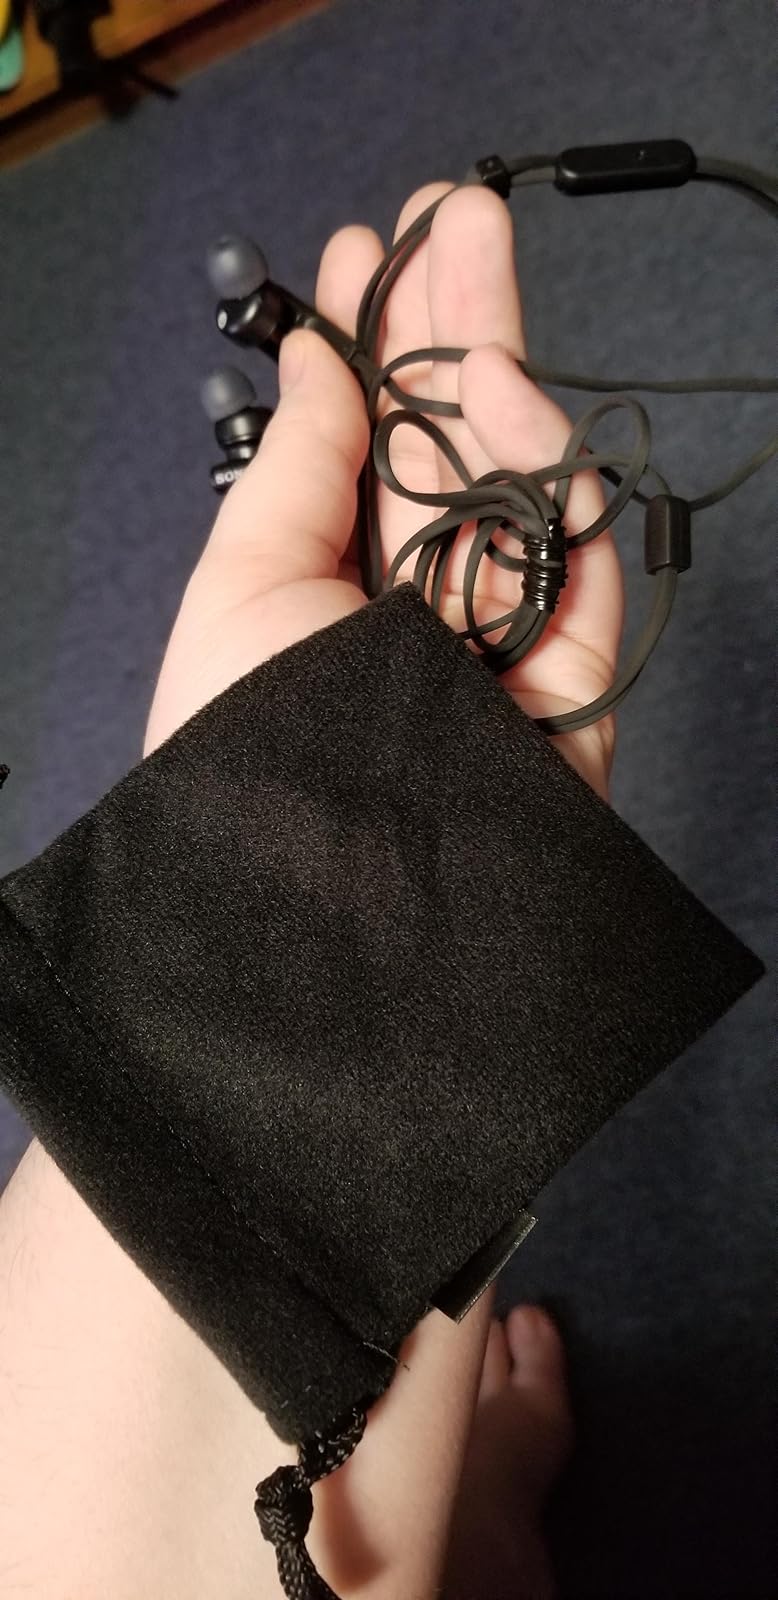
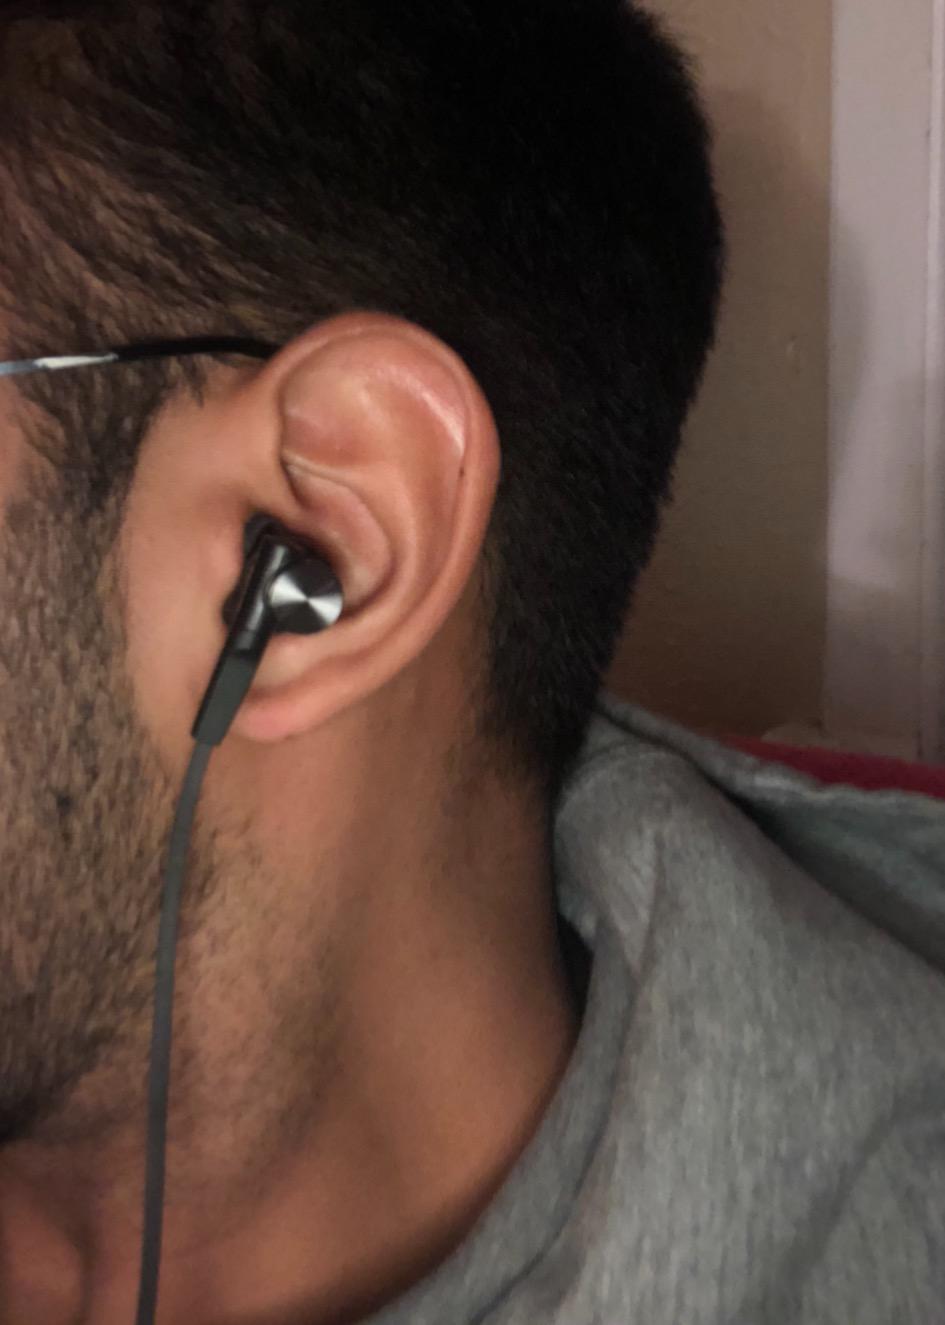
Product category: headphones
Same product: yes